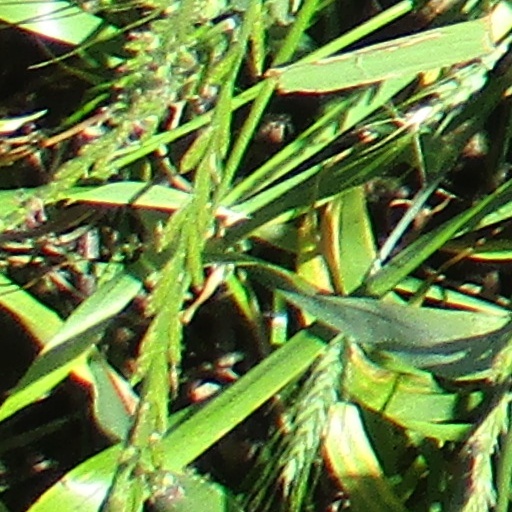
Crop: wheat